Munich gravel plain

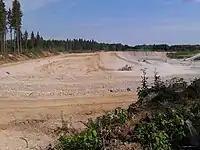
Gravel pit near Planegg

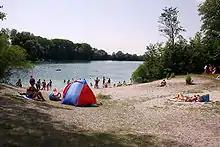
Langwieder Lake in 2012

The surface gravel and sand deposits have been exploited for use in construction for a long time. There still remain several sand and gravel plants as in Grasbrunn and at Aschheim. At the site of the modern "Heimstettener See" (Heimstetten Lake), gravel was mined for the Reichsbahn until 1937. The "Feringasee" (Feringa Lake) gravel was used for the construction of the Autobahn A 99 from 1974 to 1976, the "Böhmerweiher" (Böhmerweiher Lake) was created between 1993 and 1999 by sand and gravel mining for the construction of the Autobahn A 8.